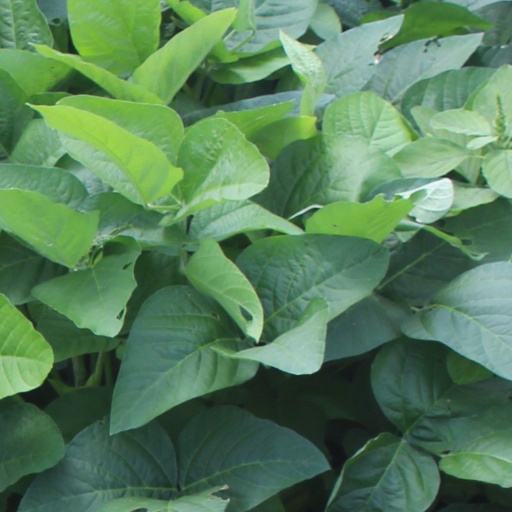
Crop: soybean